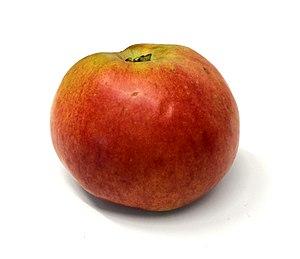
""Grand Alexandre"", photographiée à l'""Apple Festival de Nordiska museet"", Stockholm, Suède, en septembre 2014."
La grand alexandre est une variété de pomme russe apparue en France vers 1838. Elle est aujourd'hui une des variétés préférées des amateurs de pommes en France, surtout à cause de sa taille qui peut être, parfois, spectaculaire.